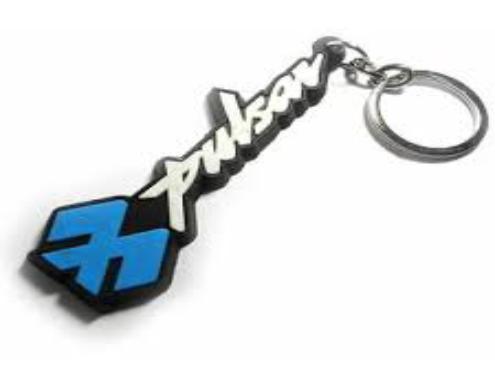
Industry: Others